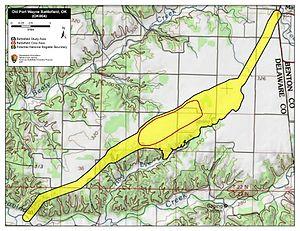
La bataille d'Old Fort Wayne est une bataille de la guerre de Sécession, qui s'est déroulée le 22 octobre 1862, dans le comté de Delaware dans ce qui est maintenant l'est de l'Oklahoma, une partie du théâtre du trans-Mississippi.